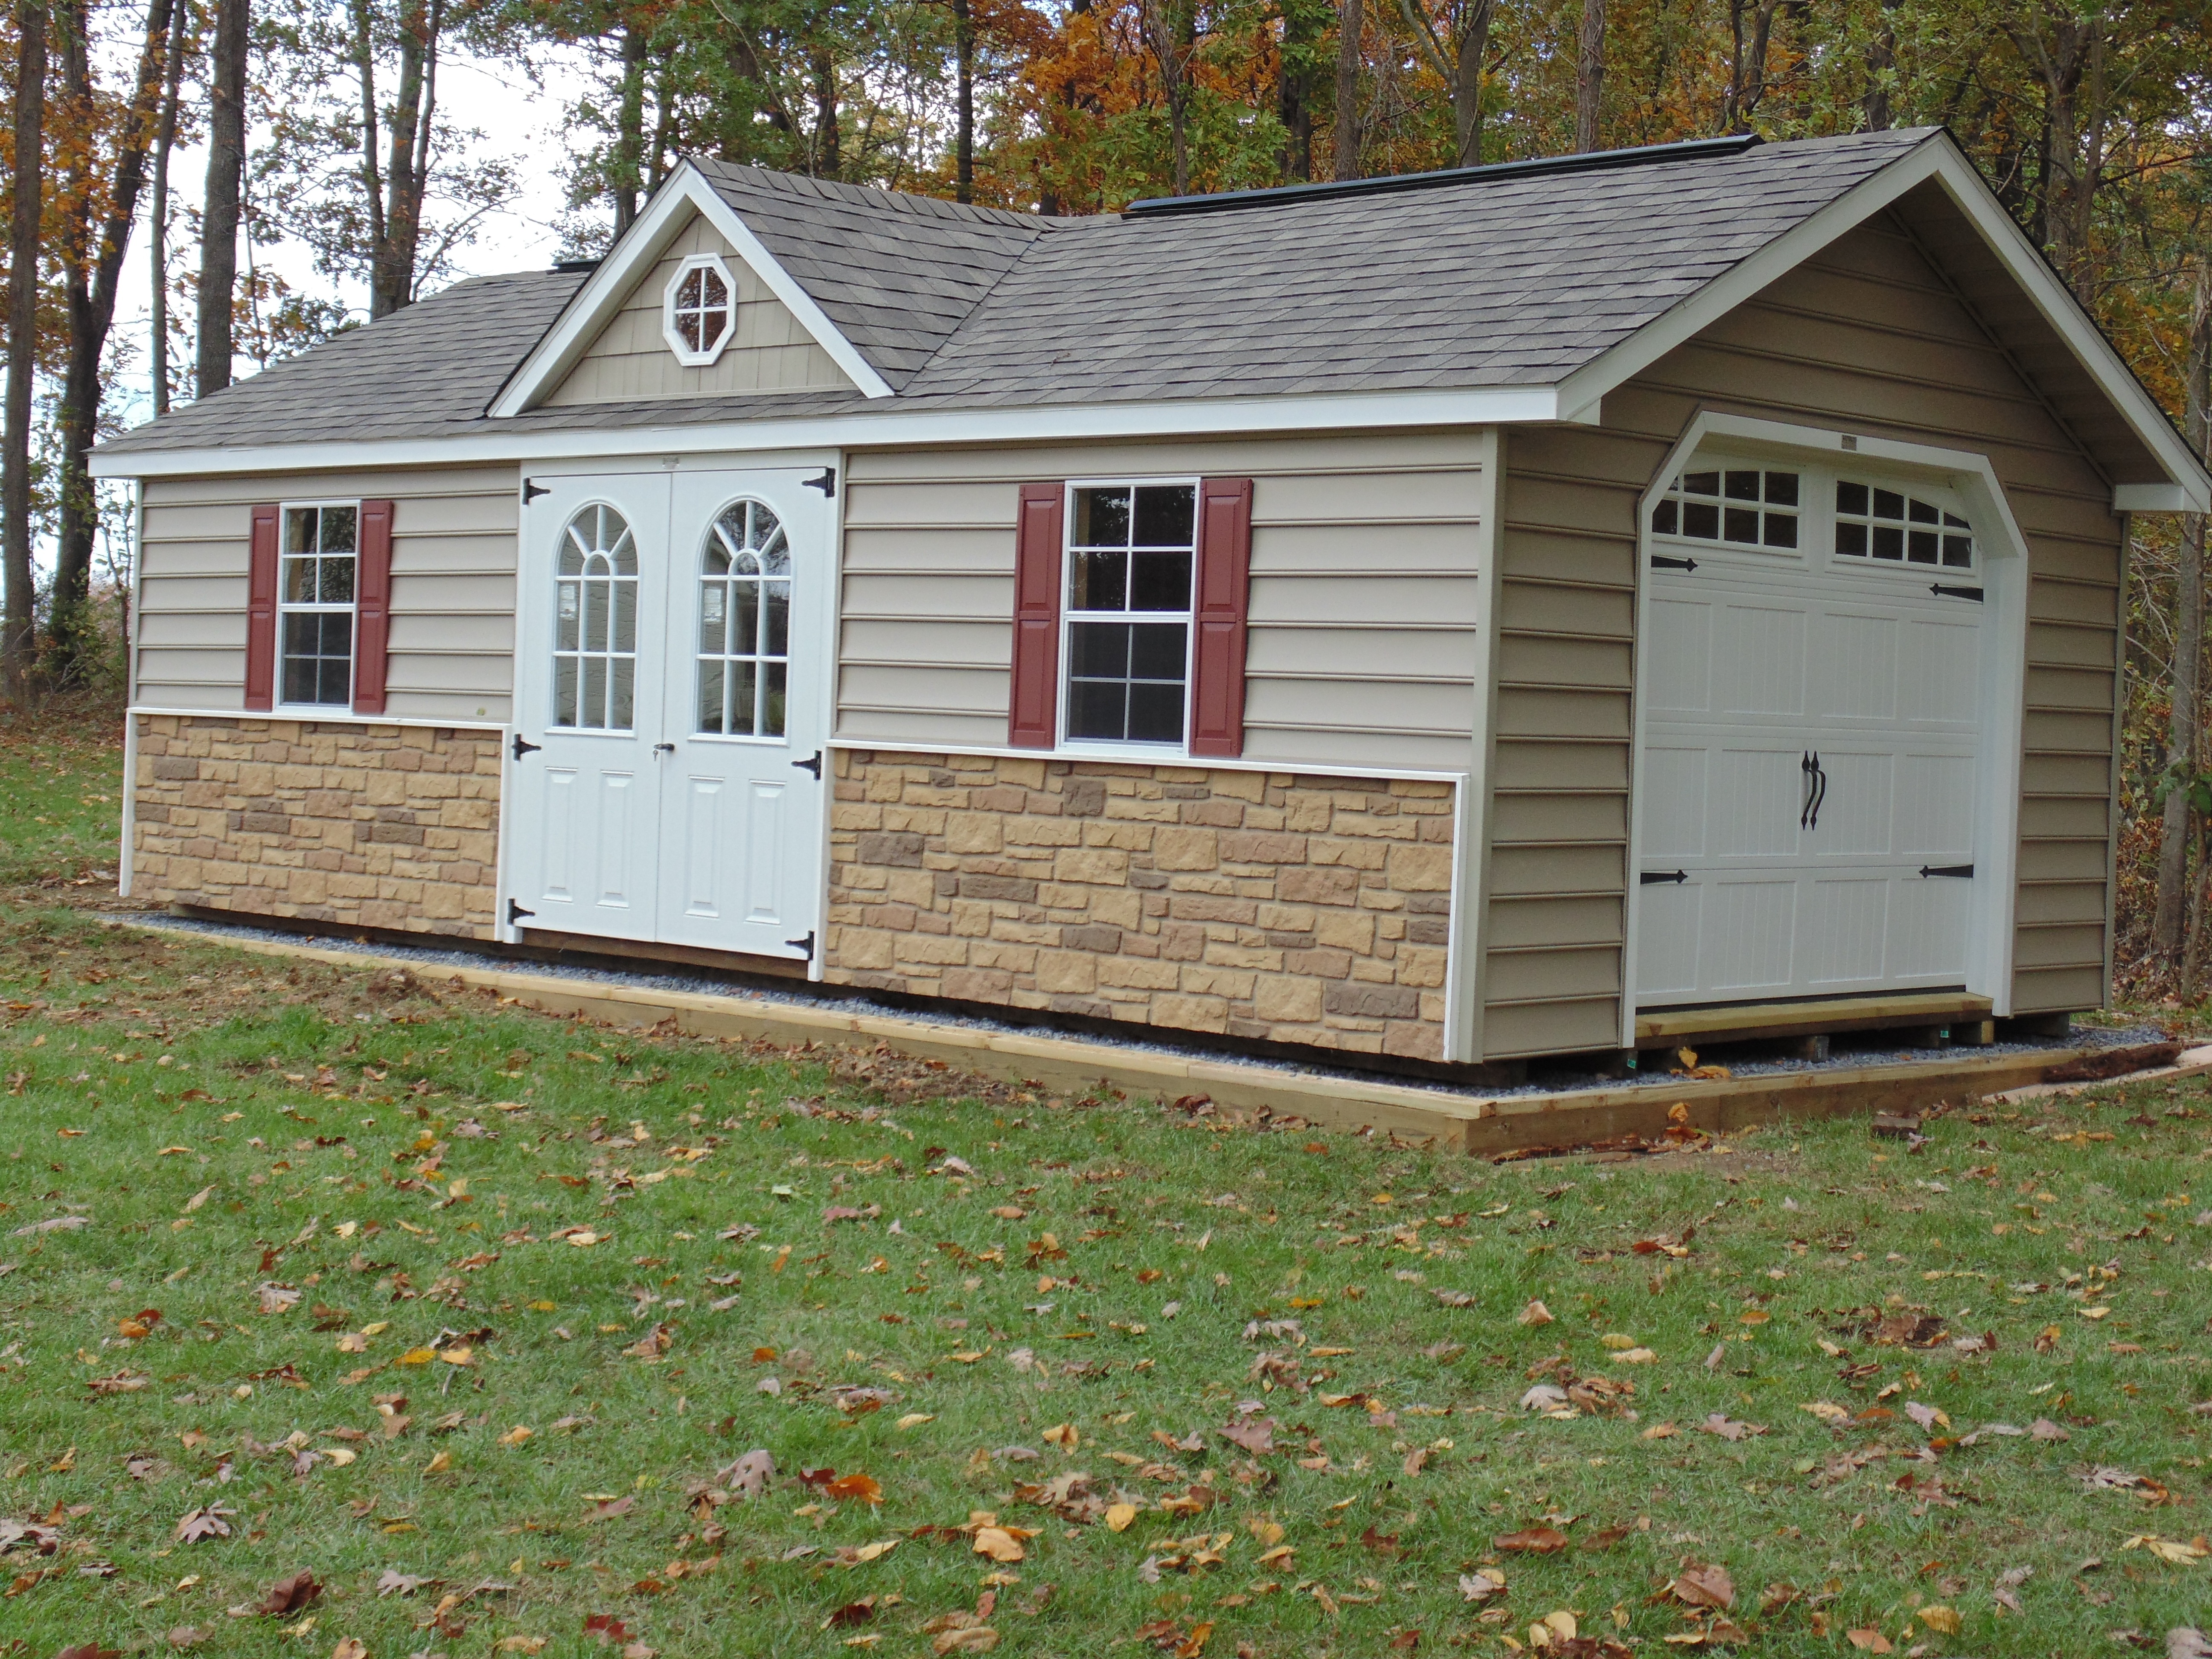
building, barn, home, shed, cottage, backyard, property, log cabin, siding, real estate, waterloo structures cape cod, waterloo structures pa cape cod, sheds waterloo structures, outdoor structure, garden buildings